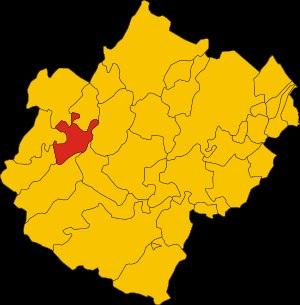
Rocca San Casciano, Roca San Casiân en dialecte romagnol, est une commune italienne de la province de Forlì-Cesena dans la région Émilie-Romagne.